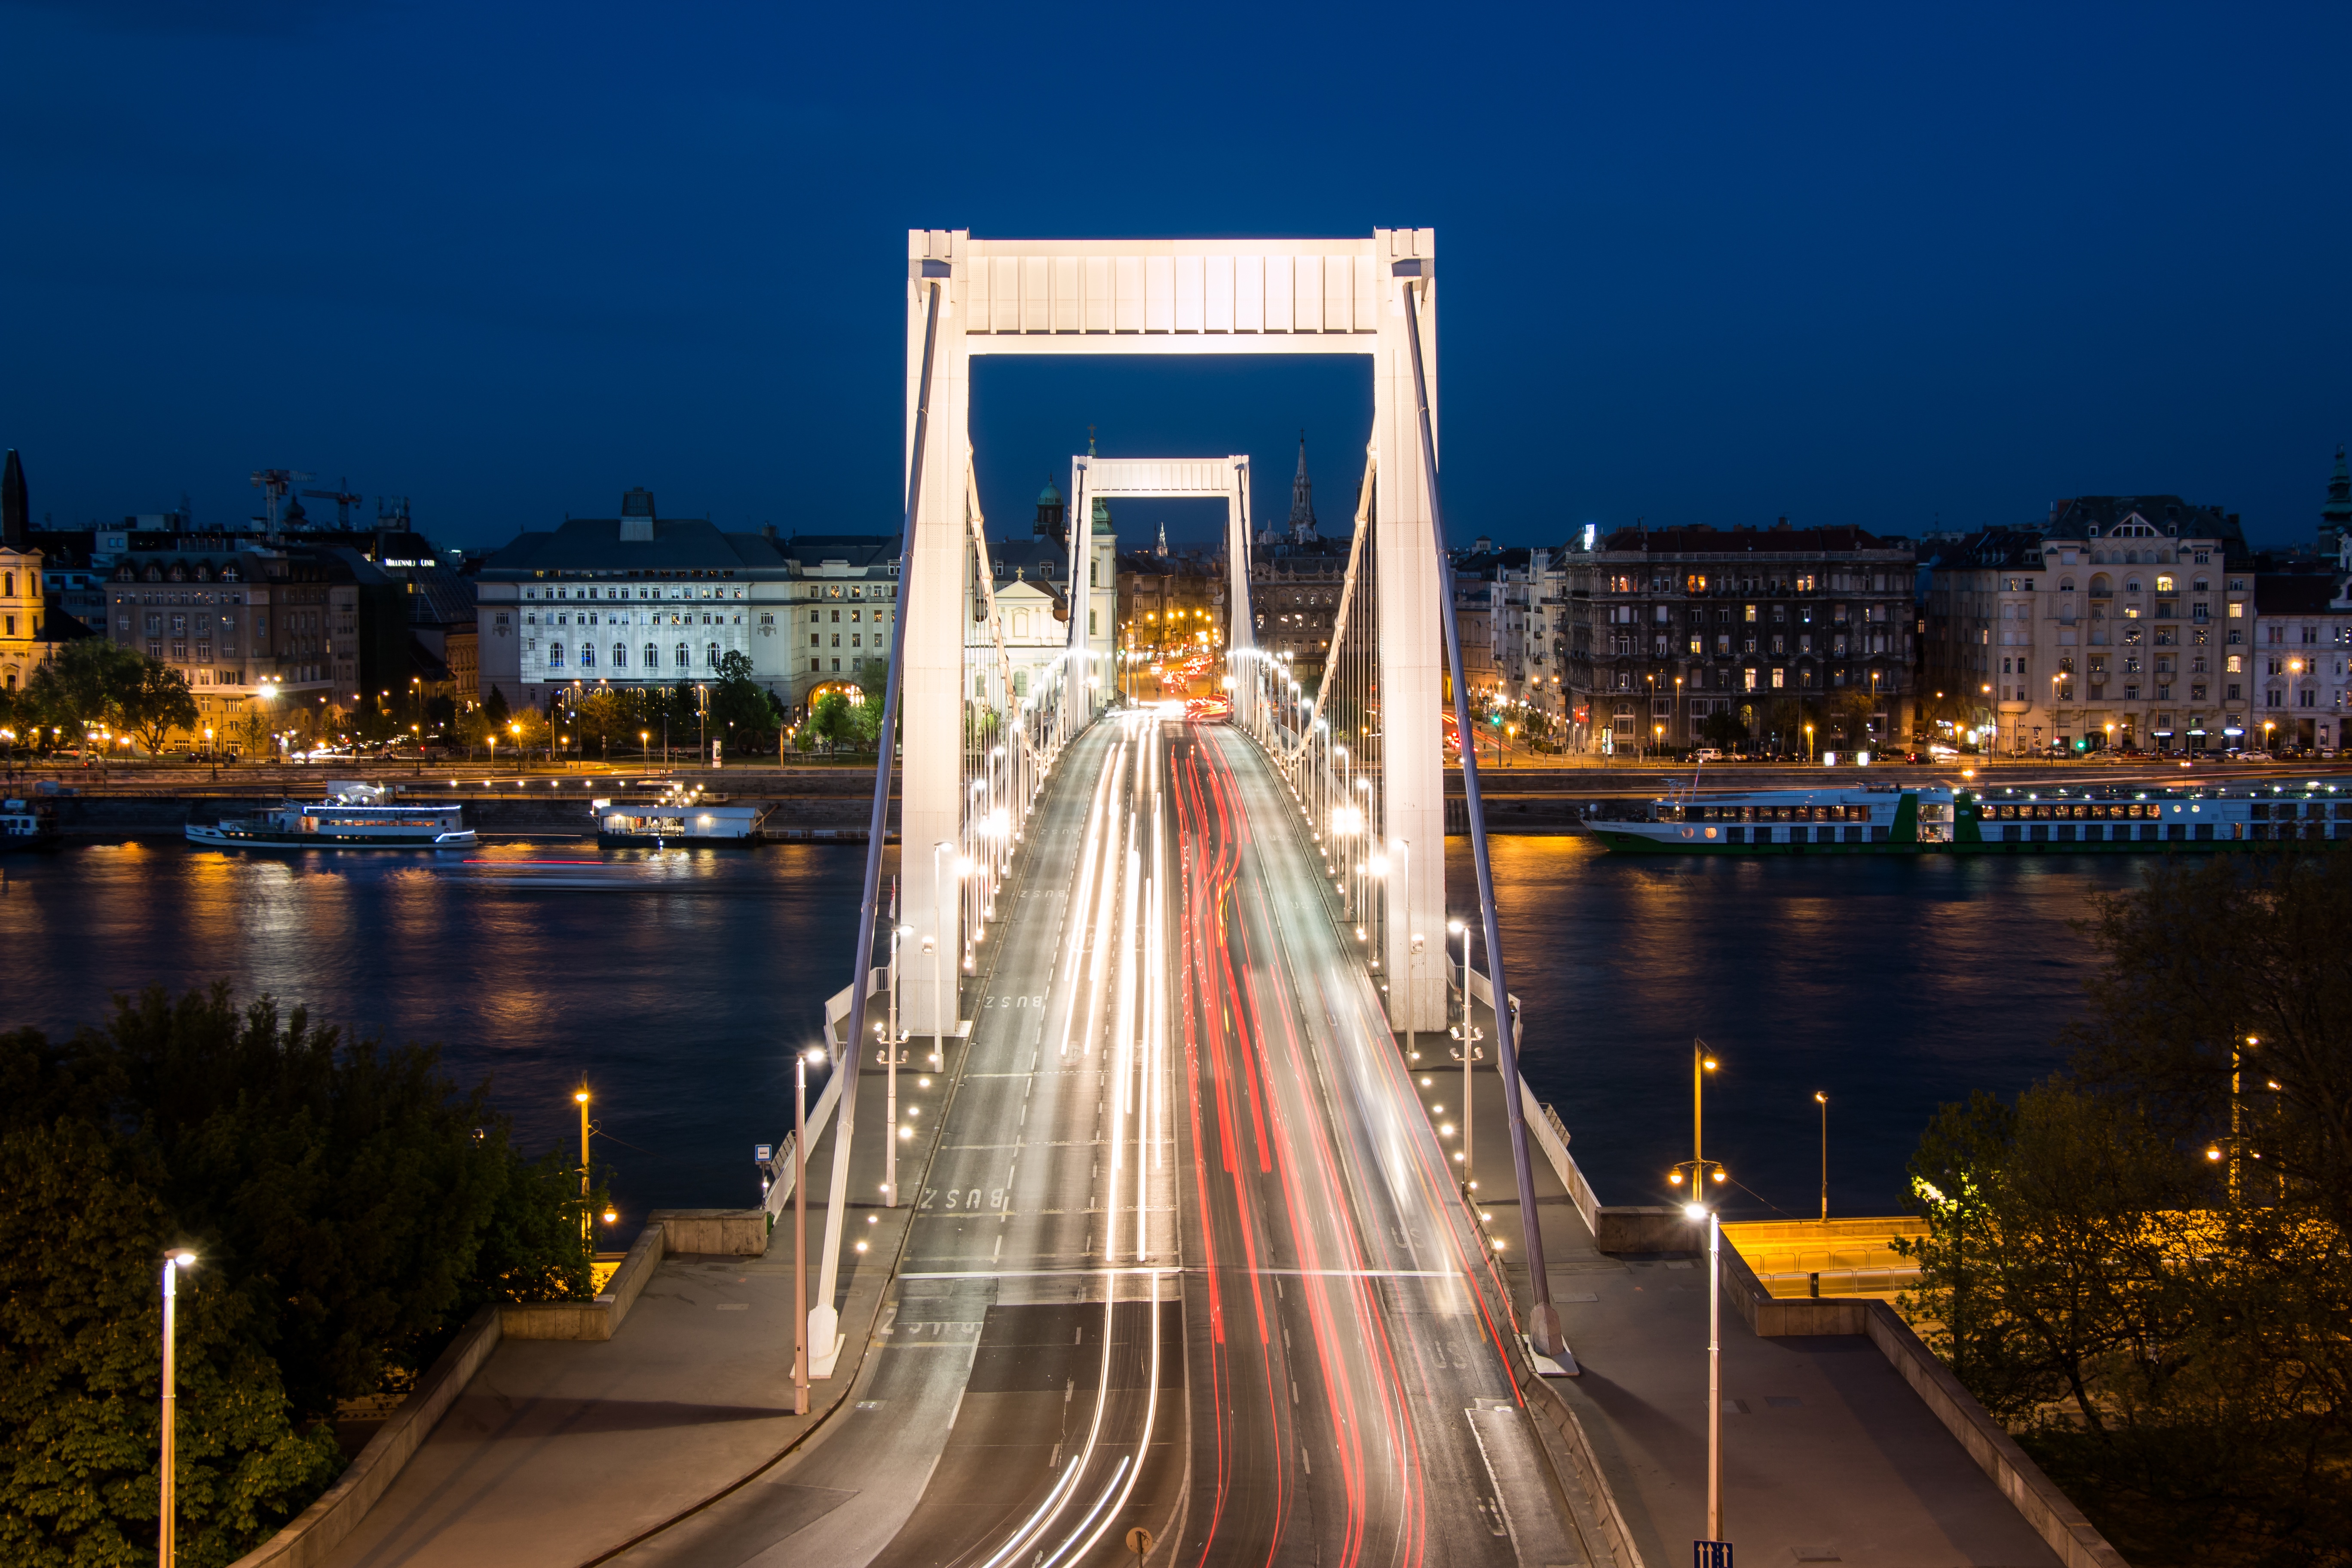
bridge, skyline, night, city, skyscraper, cityscape, downtown, dusk, evening, reflection, landmark, waterway, metropolis, urban area, human settlement, metropolitan area